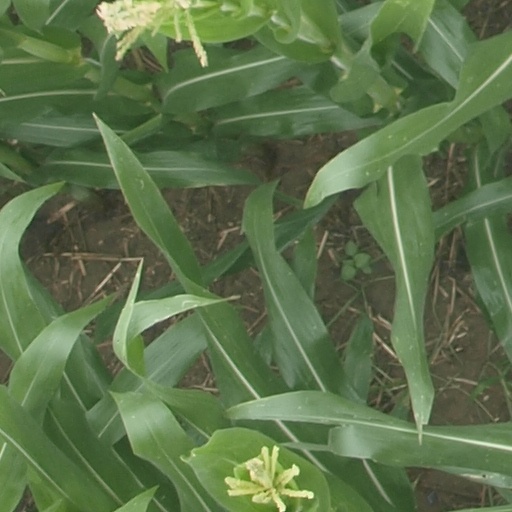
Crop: maize; corn